Middle Tennessee State University

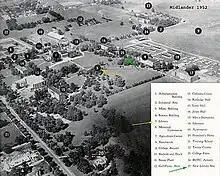
1952 aerial photograph of the university

One of the earliest calls for a normal school occurred in 1855 when a Wilson County, Tennessee, politician sought to build a normal school in Lebanon, Tennessee. Education efforts collapsed shortly after the breakout of the American Civil War. Later, state superintendents and teachers traveled around the state giving speeches about the dire need for teacher preparation. In 1909, the Tennessee General Assembly moved establish three teacher-training institutions, one in each of the grand divisions of the state.